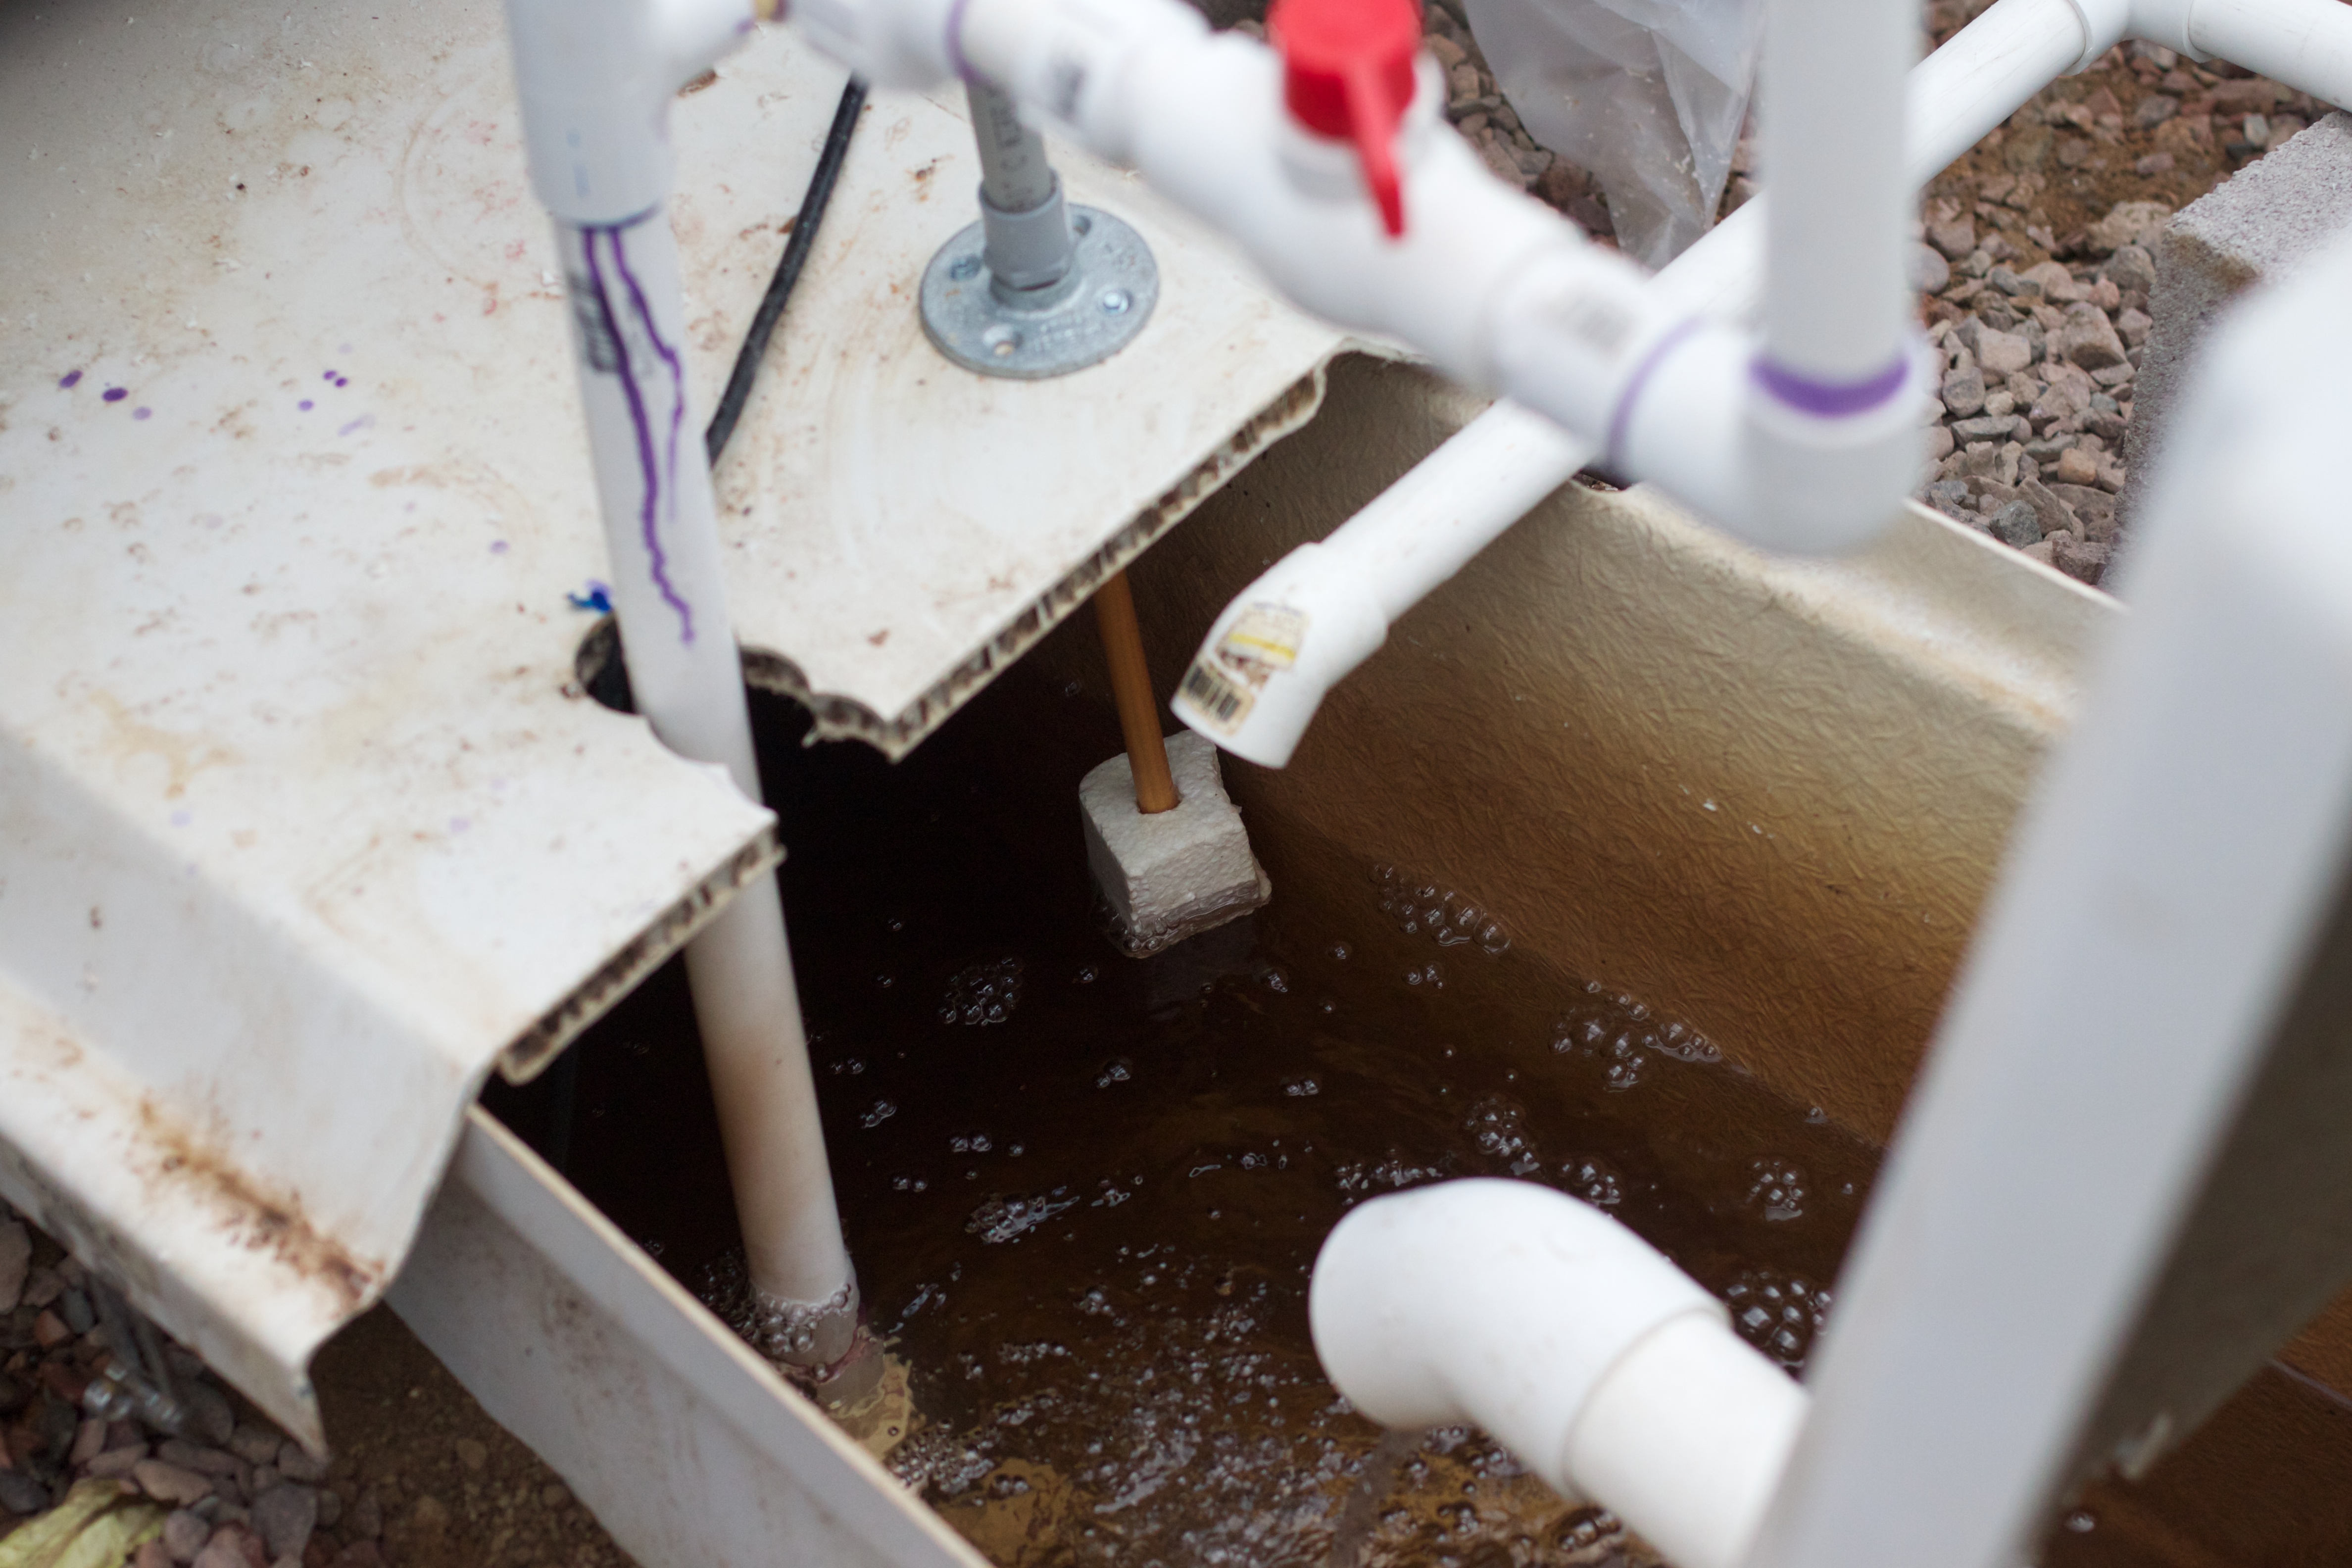
food, machine